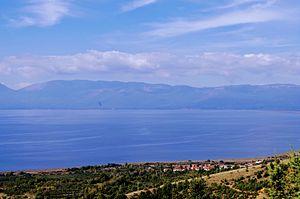
Pretor est un village du sud-est de la Macédoine du Nord, situé dans la municipalité de Resen. Le village comptait 142 habitants en 2002.